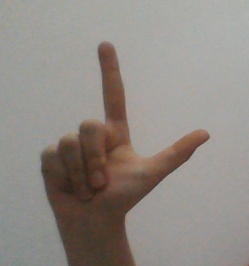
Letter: laam